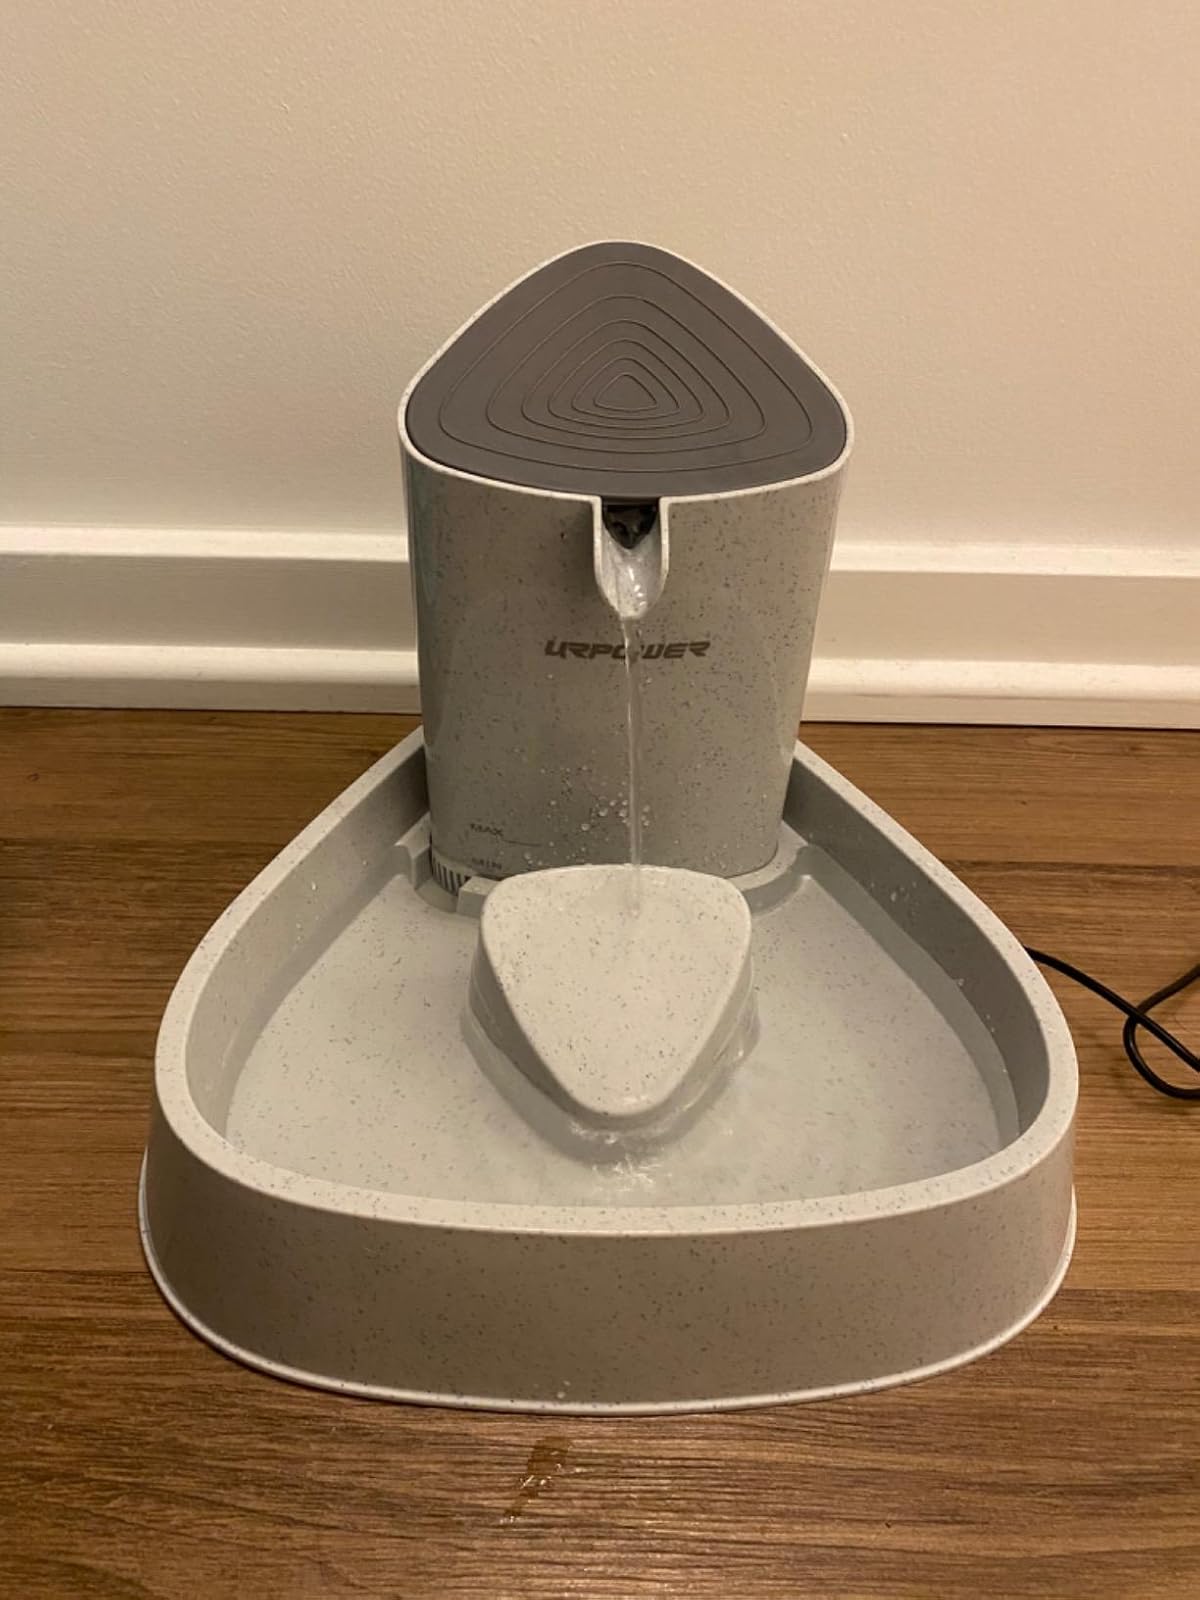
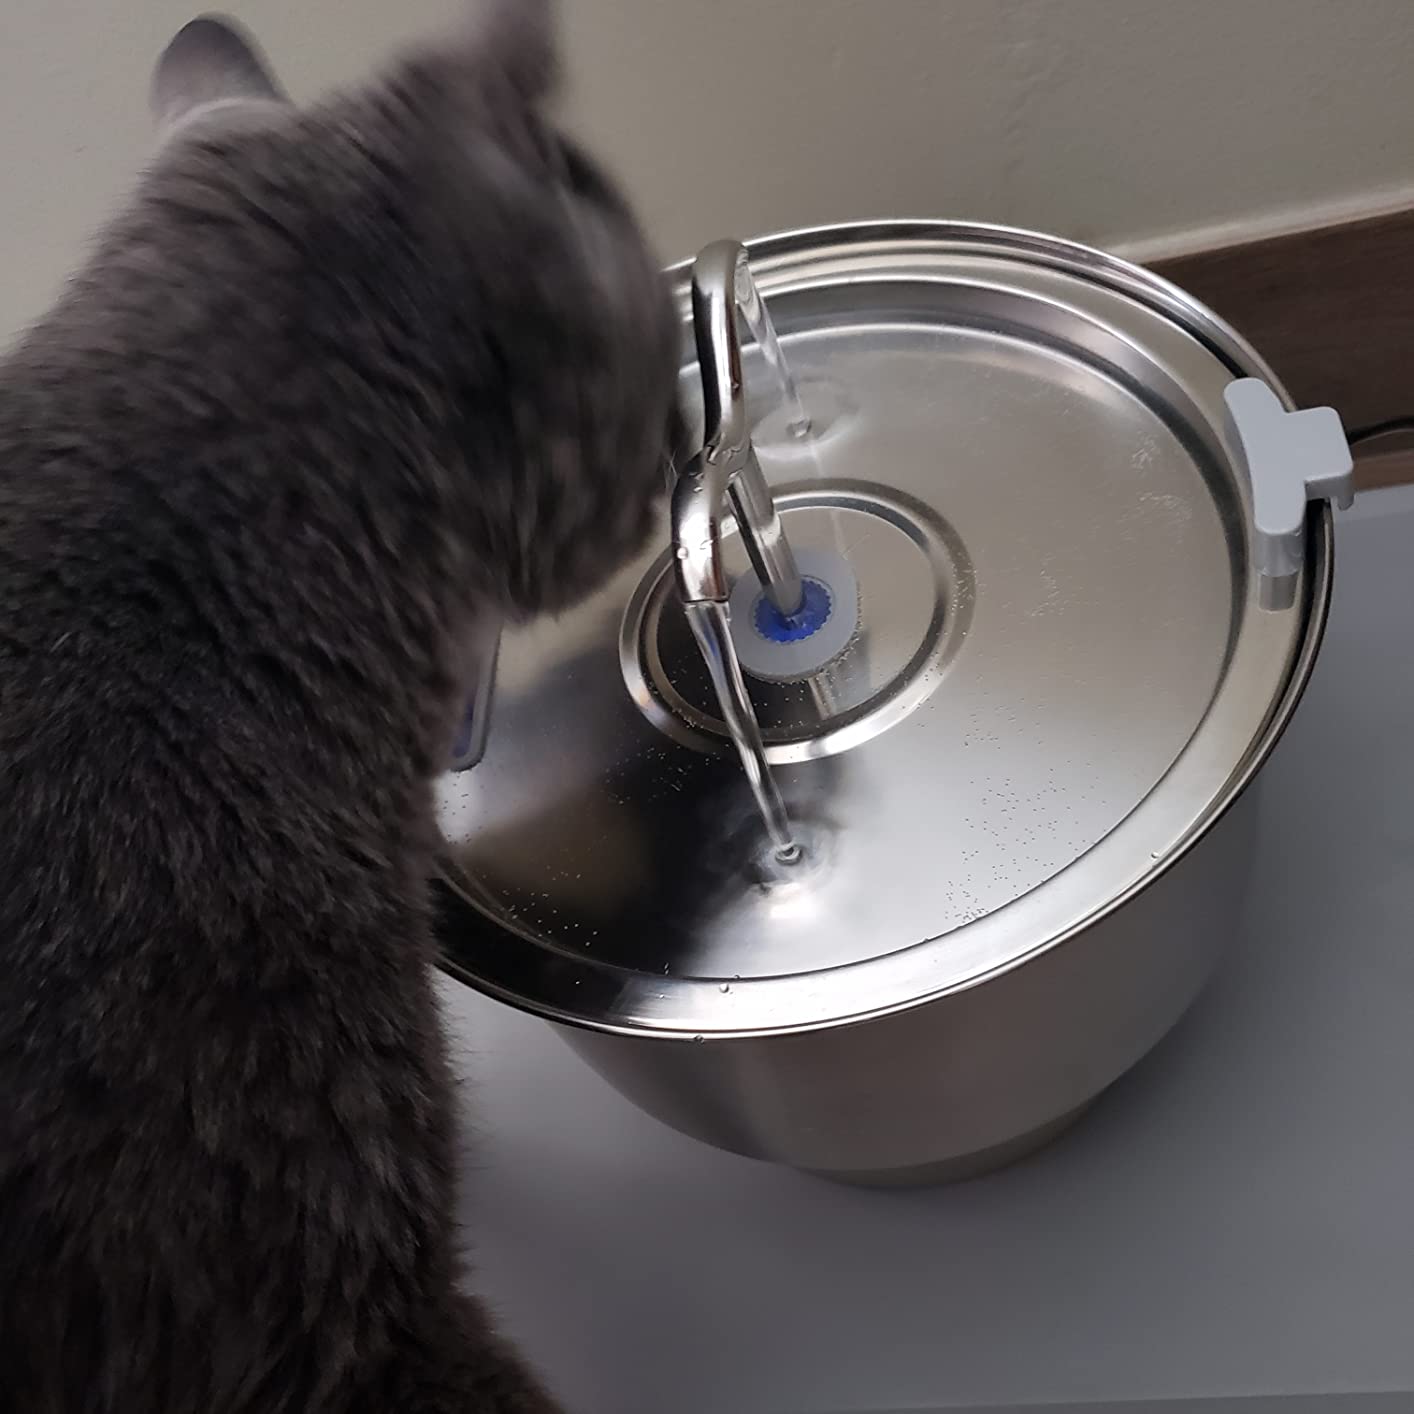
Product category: items_bowl
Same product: no